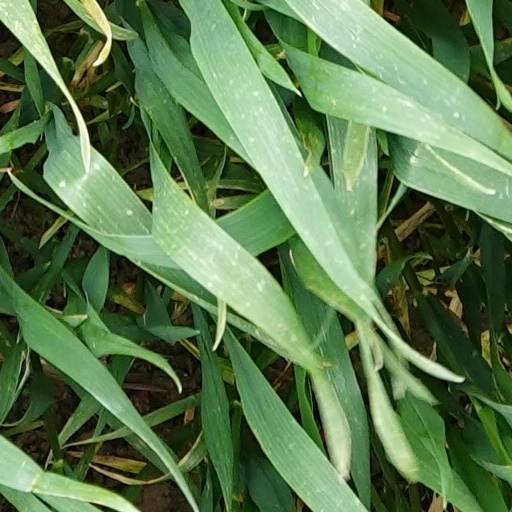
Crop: wheat